Odisha rugby sevens team

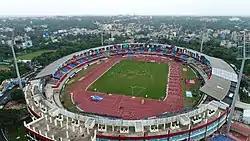
Kalinga Stadium

The Odisha Rugby Football Association (ORFA) has various bases across the state of Odisha; two of the main bases are Kalinga Stadium and KIIT Stadium in Bhubaneswar.